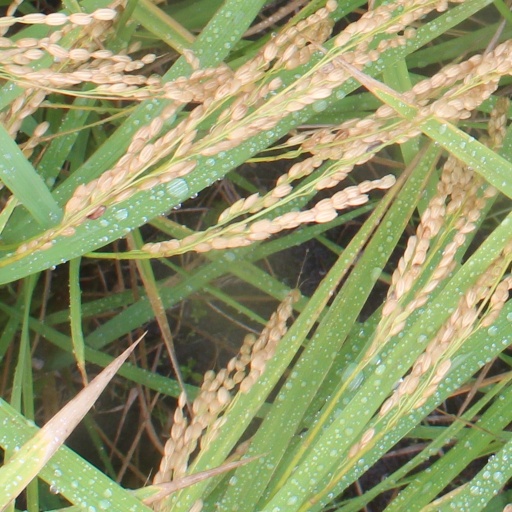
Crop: rice